115th Brigade (United Kingdom)

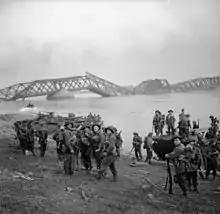
Men of the 1st Battalion, Cheshire Regiment crossing the Rhine in Buffaloes at Wesel, Germany, 24 March 1945.

On 6 August 1914, less than 48 hours after Britain's declaration of war, Parliament sanctioned an increase of 500,000 men for the Regular British Army. The newly appointed Secretary of State for War, Earl Kitchener of Khartoum, issued his famous call to arms: 'Your King and Country Need You', urging the first 100,000 volunteers to come forward. This group of six divisions with supporting arms became known as Kitchener's First New Army, or 'K1'. The K2, K3 and K4 battalions, brigades and divisions followed soon afterwards. The flood of volunteers overwhelmed the ability of the army to absorb and organise them, and by the time the Fifth New Army (K5) was authorised on 10 December 1914, many of the units were being formed by groups of men from particular localities or backgrounds who wished to serve together. Starting from London and Liverpool, the phenomenon of 'Pals battalions' quickly spread across the country, as local recruiting committees offered complete units to the War Office (WO). Thus 115th Brigade of 38th Division, formed on 10 December 1914, consisted of battalions raised in Northern England: